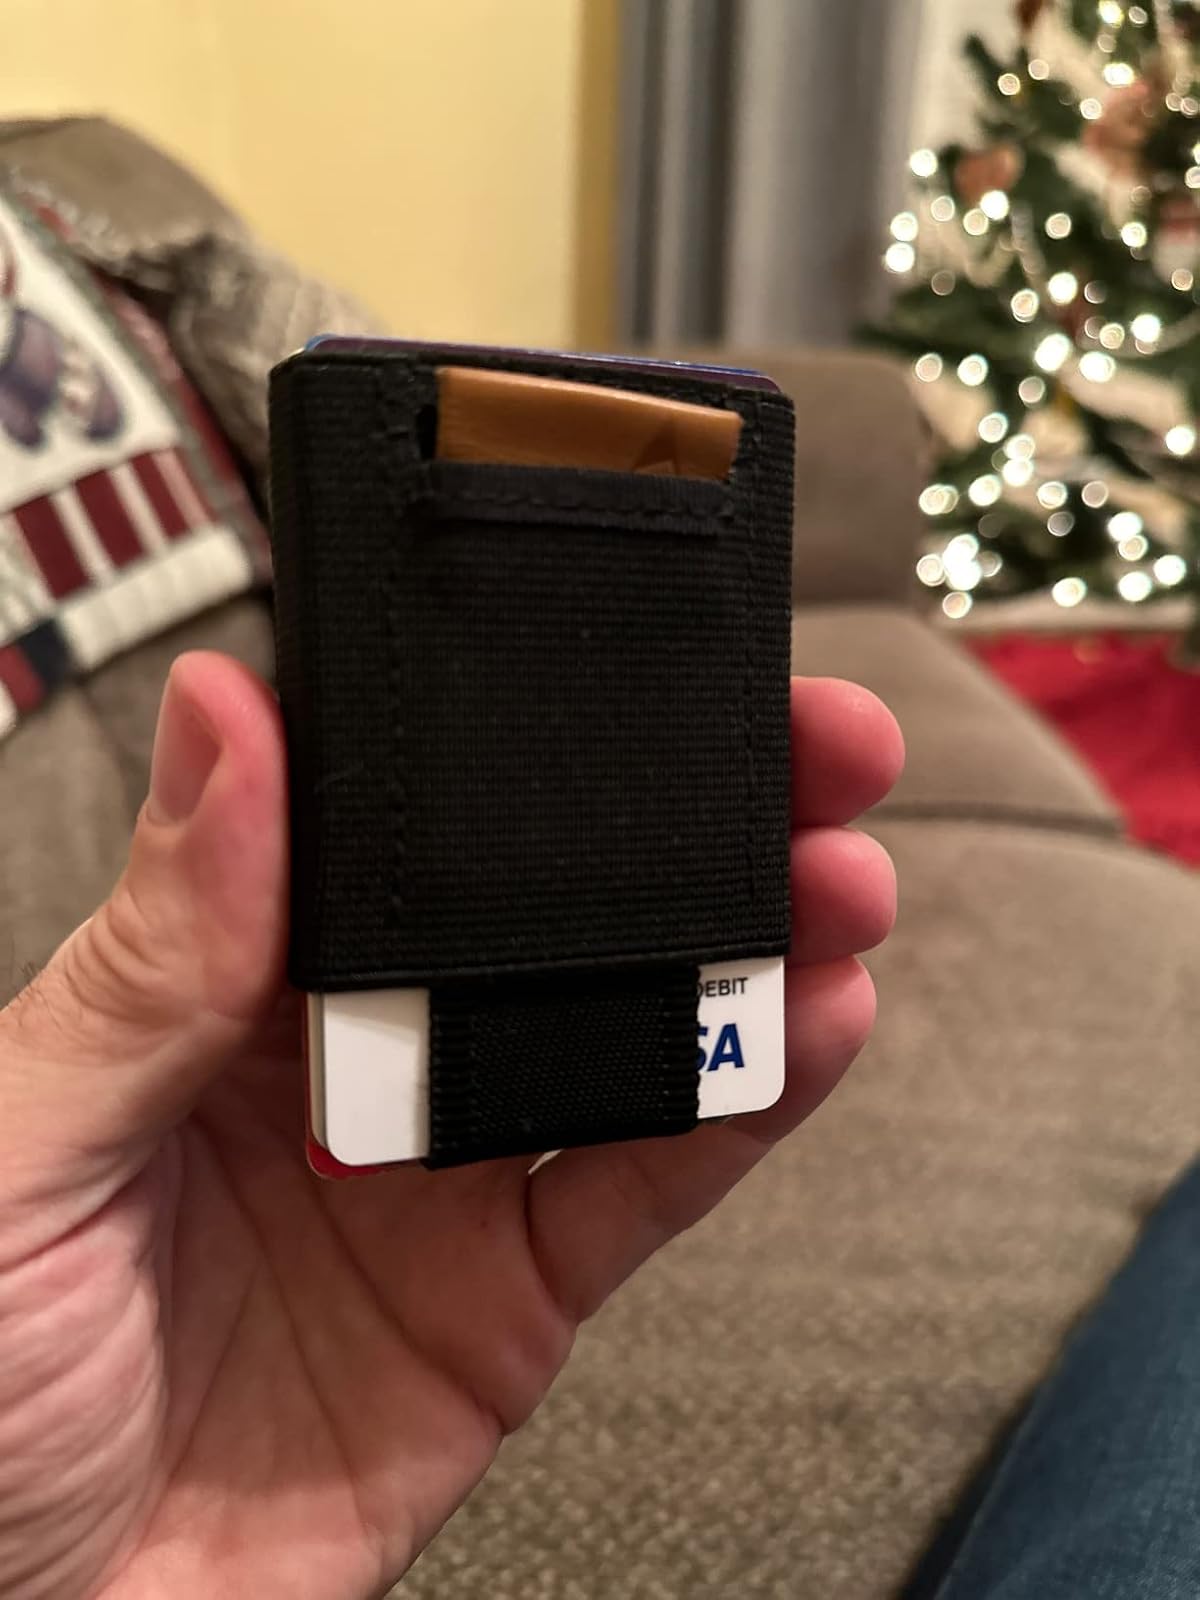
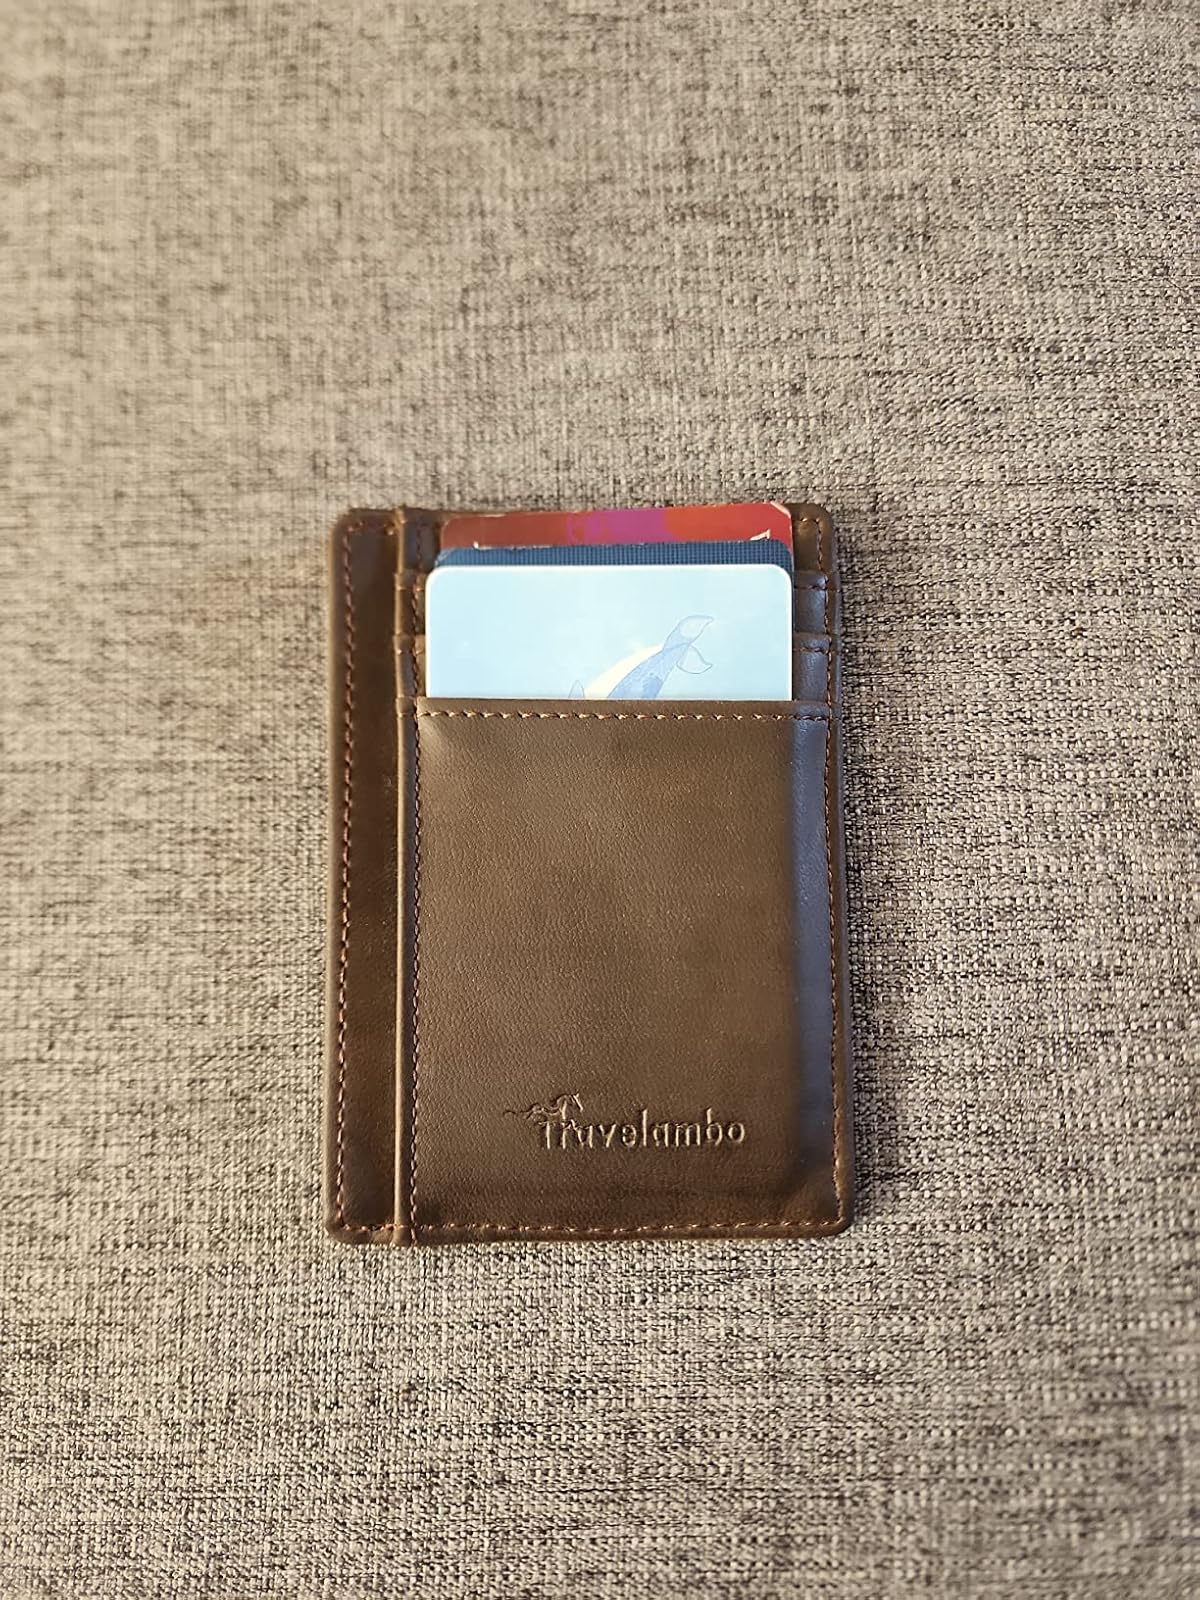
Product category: accessories_wallet
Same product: no